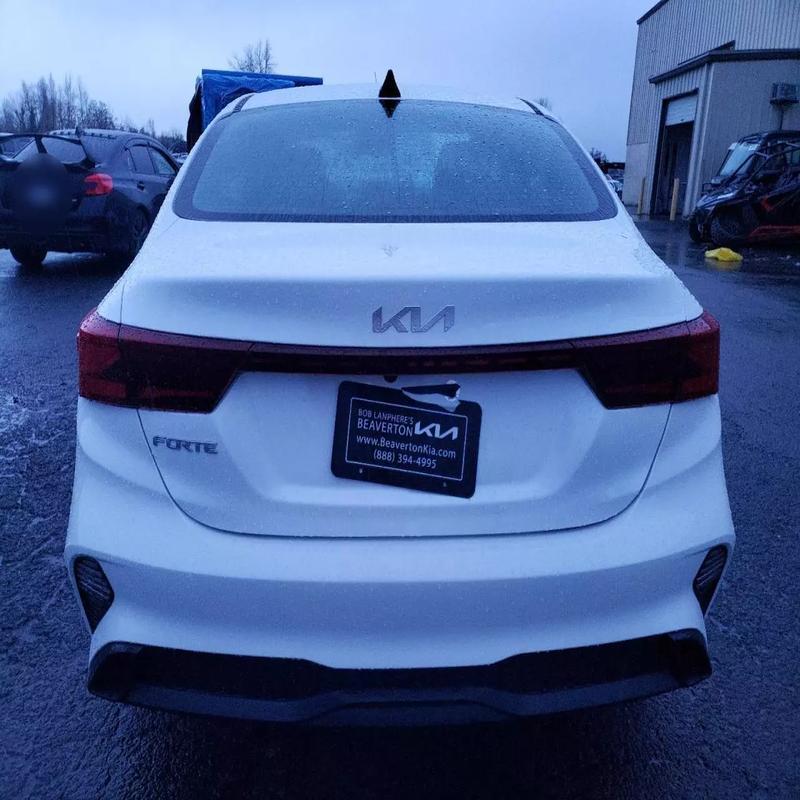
Aucun dommage détecté.
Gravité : aucun